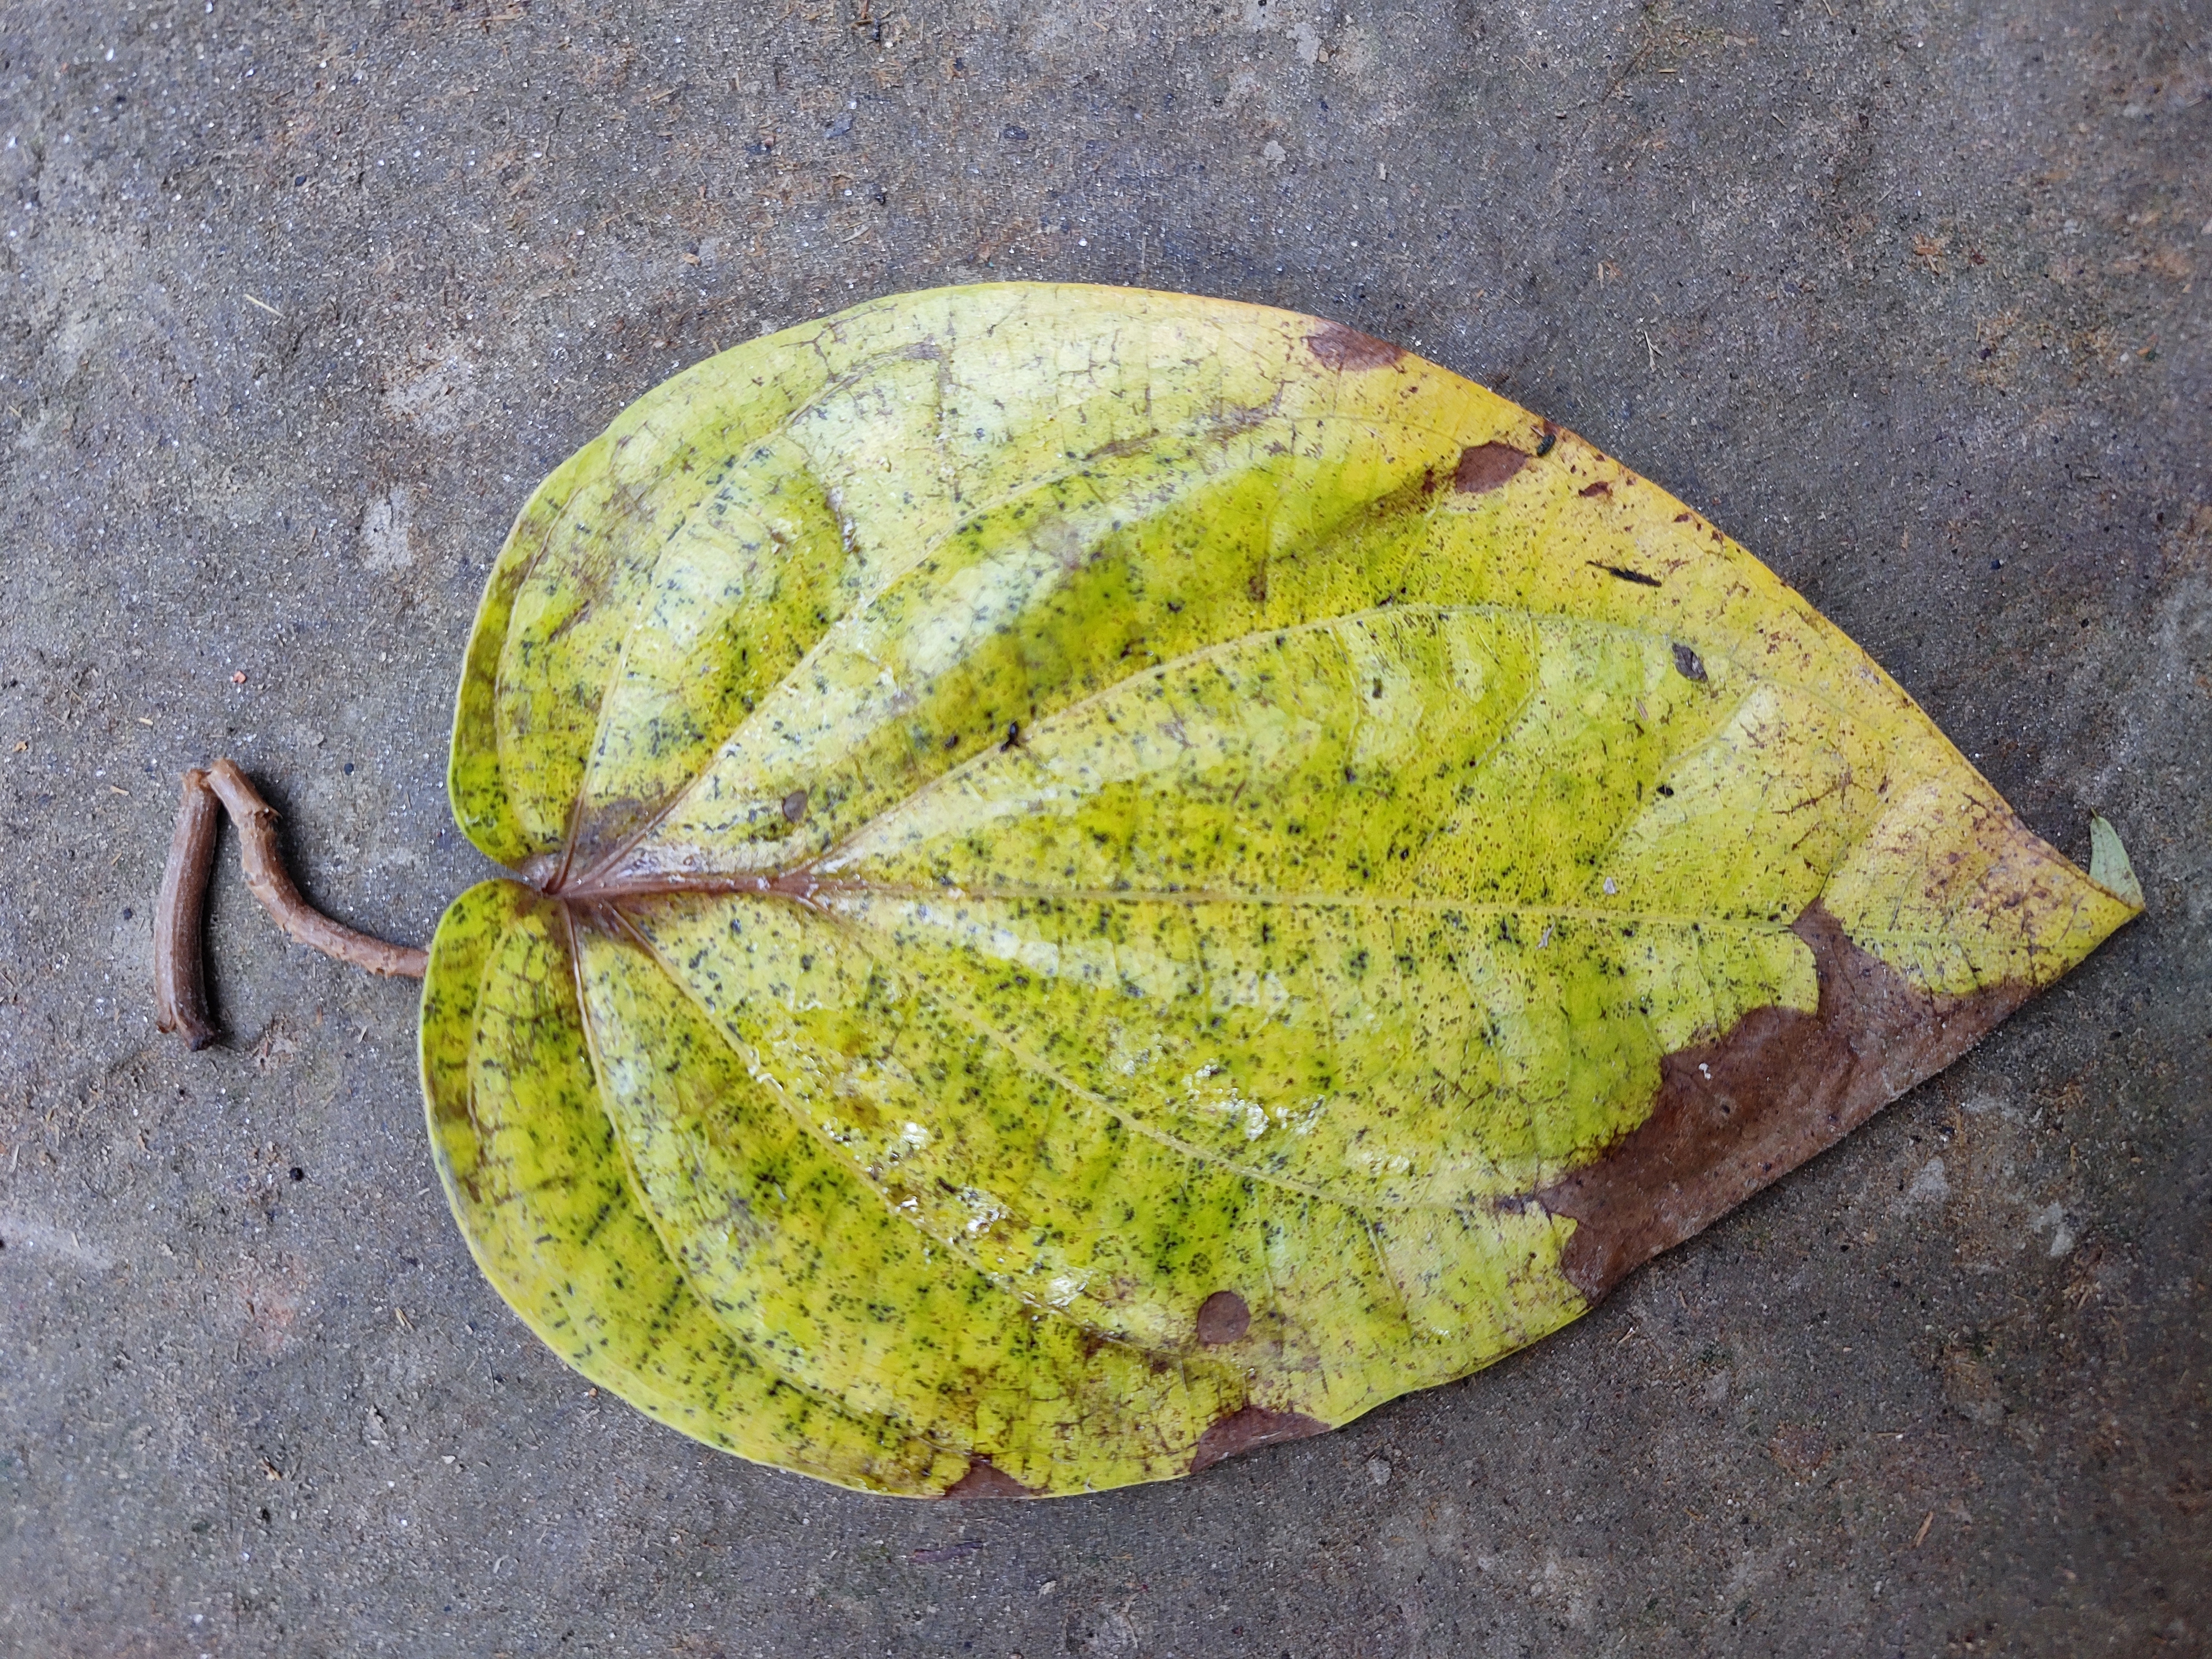
Label: Dried_Leaf